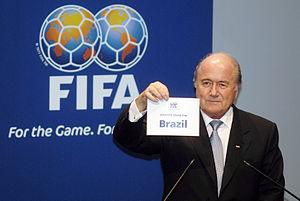
La Coupe du monde de football 2014 est la 20ᵉ édition de la Coupe du monde de football, compétition organisée par la FIFA et qui réunit les trente-deux meilleures sélections nationales de football. Sa phase finale a eu lieu au Brésil à l'été 2014, du 12 juin au 13 juillet, et est remportée par l’Allemagne.